Kleinschnittger

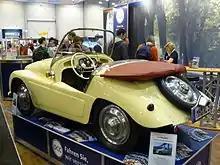
Kleinschnittger F125 1954

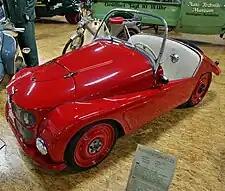
Kleinschnittger F125

Kleinschnittger was a German company that produced microcars between 1950 and 1957.